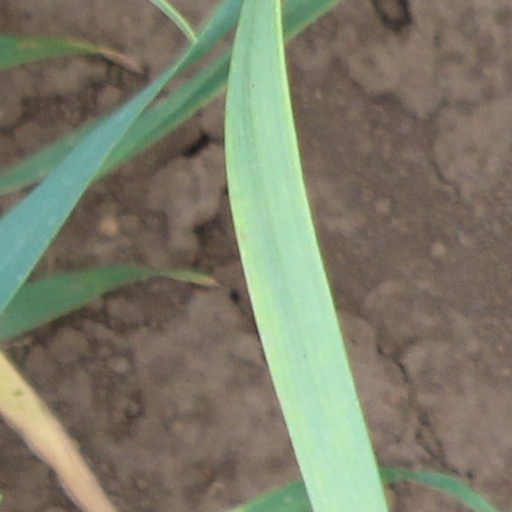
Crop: wheat